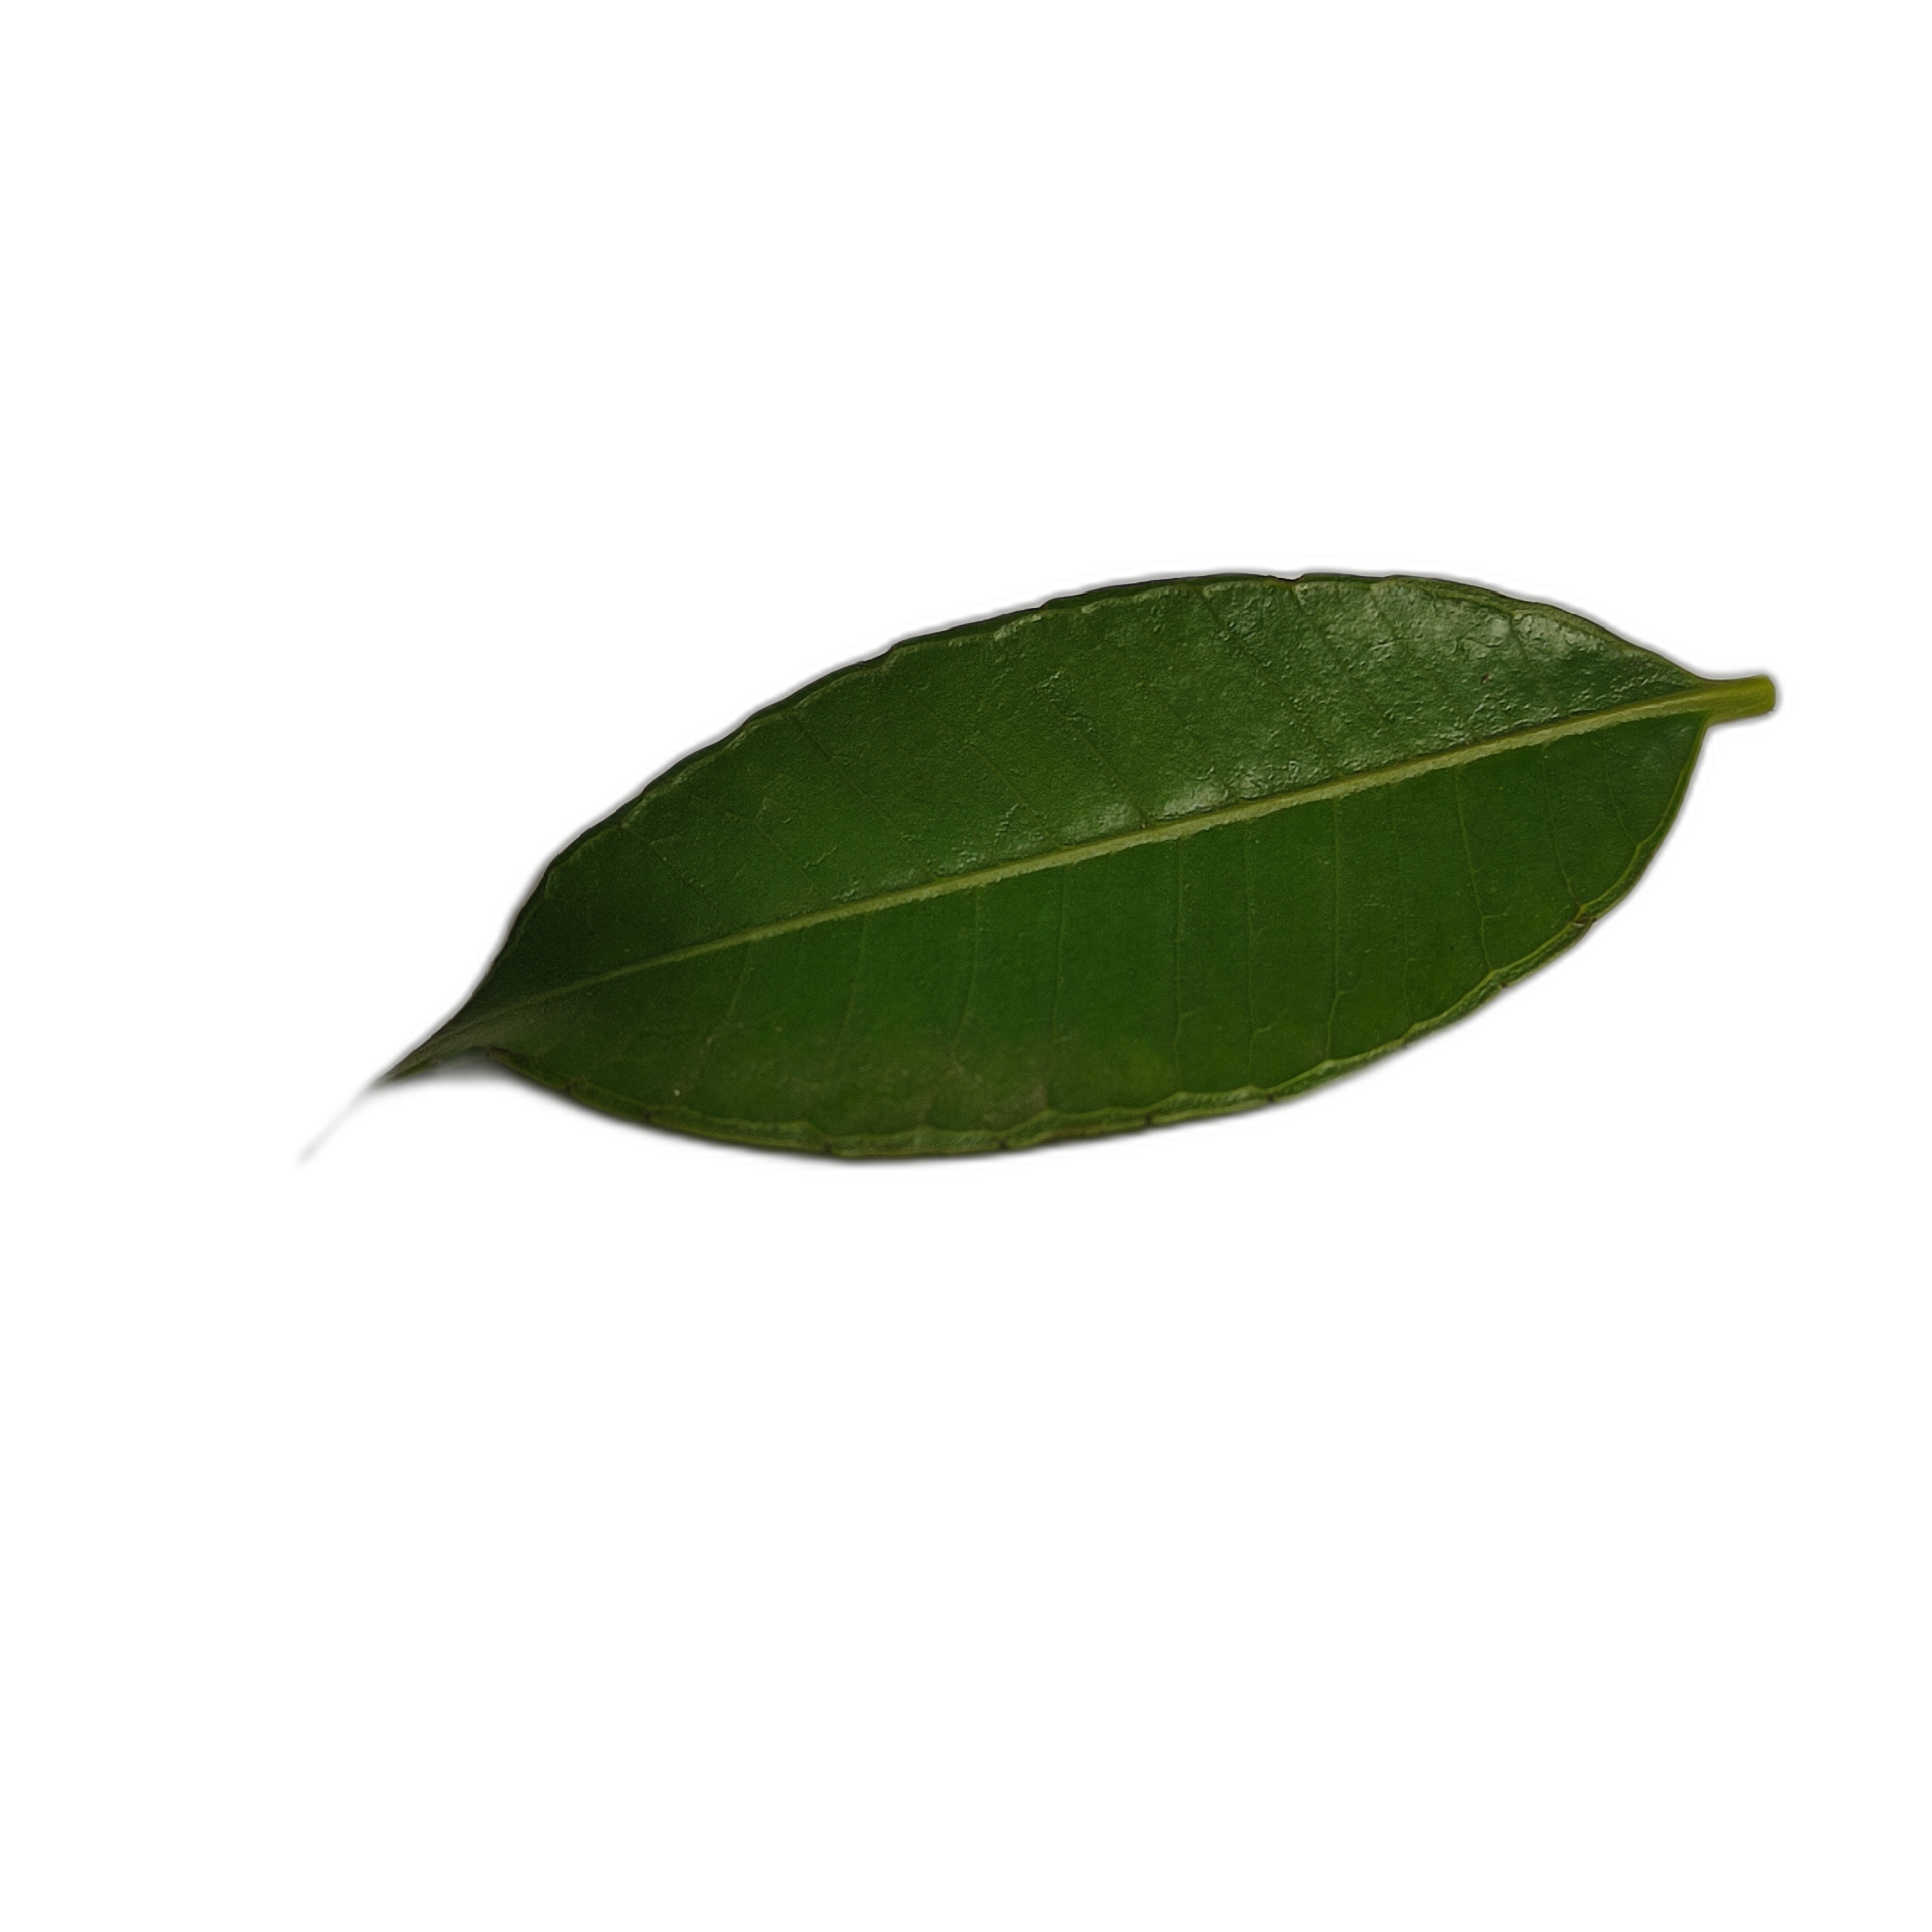
Label: healthy